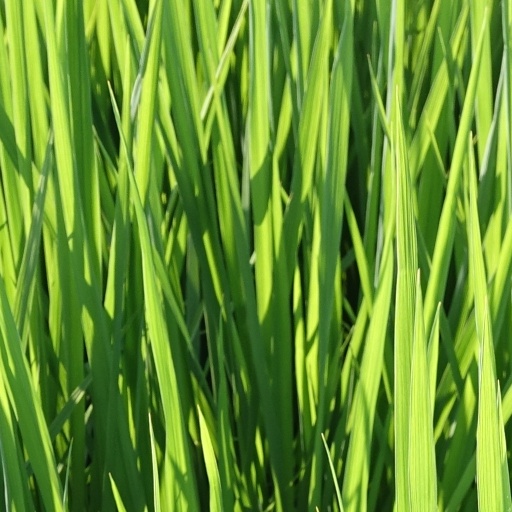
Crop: rice